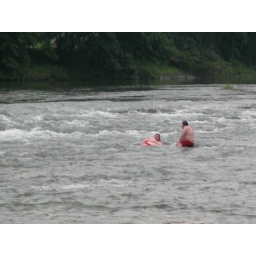
A small group of us ran the White river and played at the bridge in West Hartford Vt. A small group of us ran the White River and played at the bridge in West Hartford Vt.